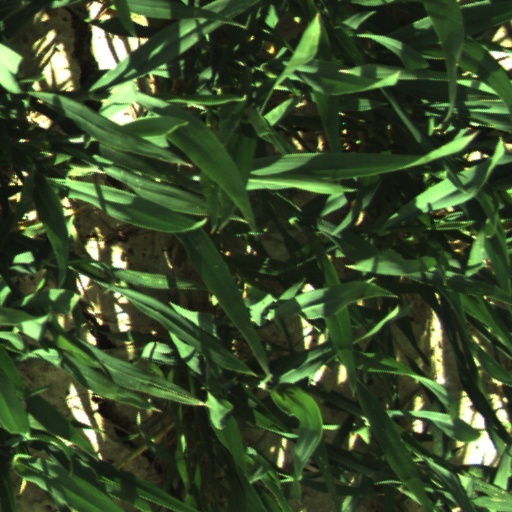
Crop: wheat